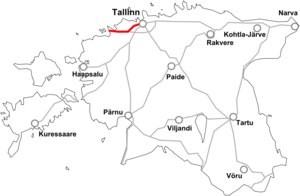
La route nationale 8 est une route nationale estonienne reliant Tallinn à Paldiski. Elle mesure 47,2 km. Elle fait partie de la route européenne 265.